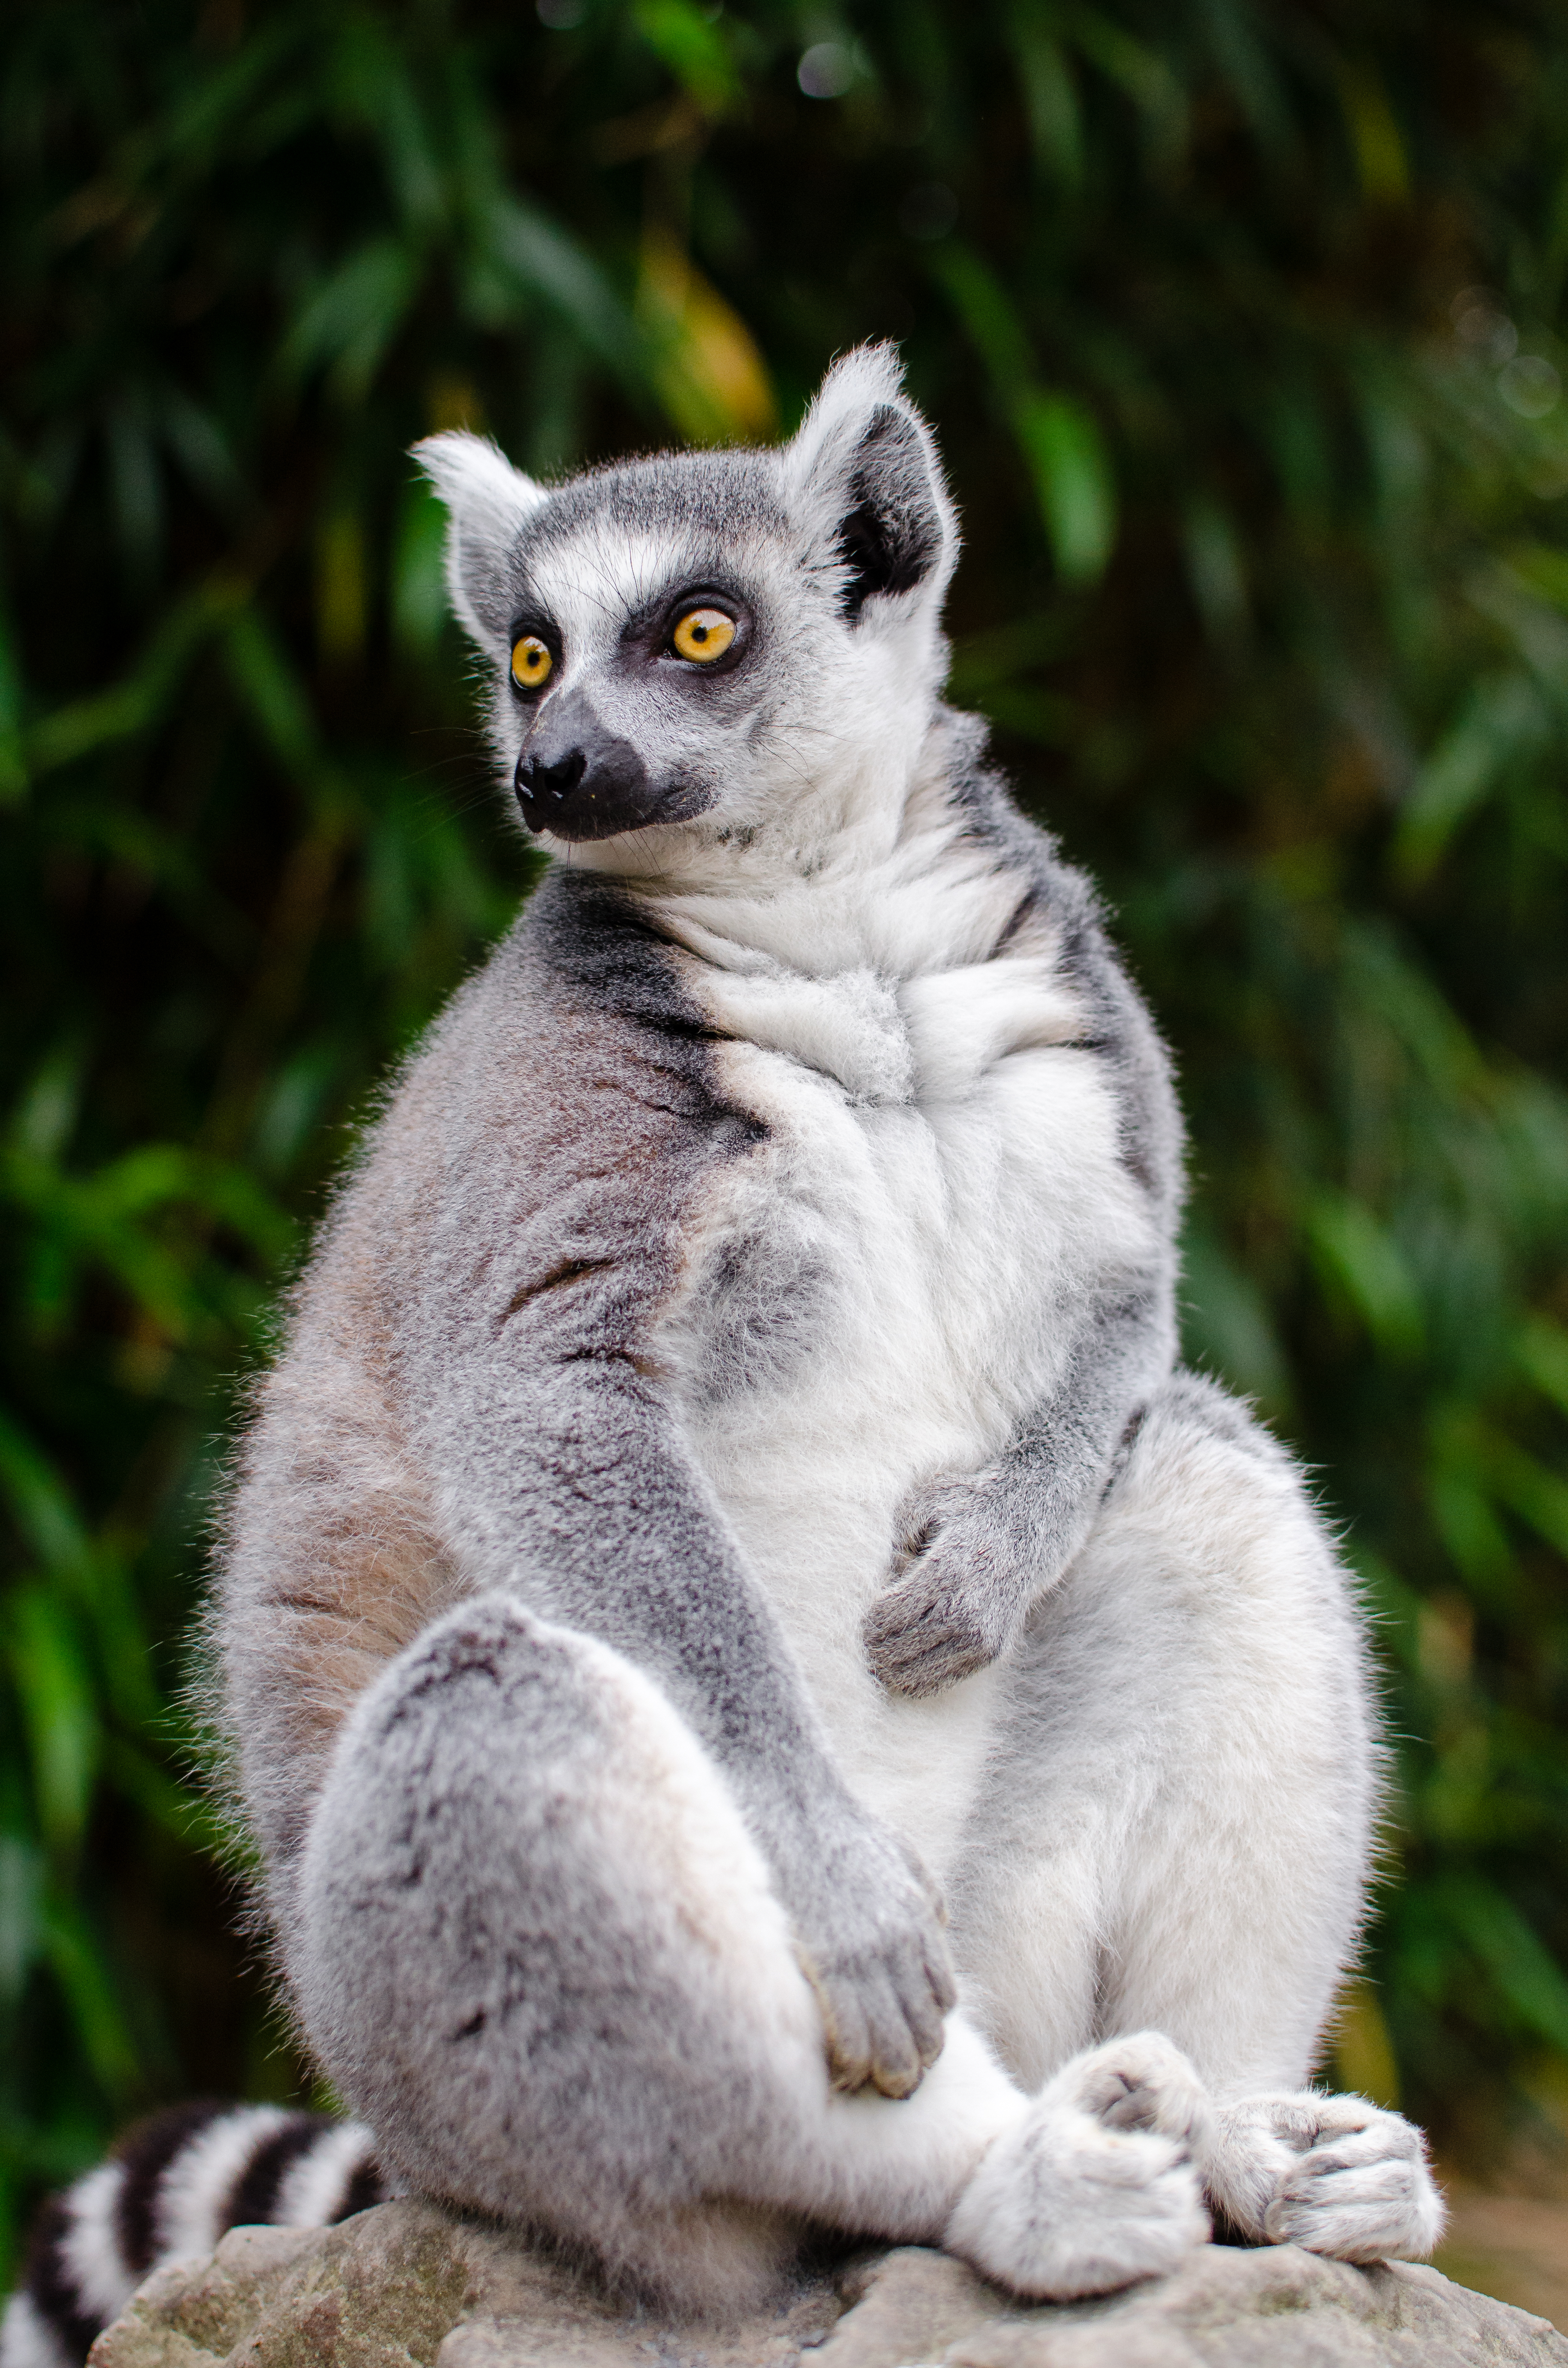
animal, wildlife, zoo, mammal, fauna, primate, madagascar, vertebrate, lemur